History of women in Canada

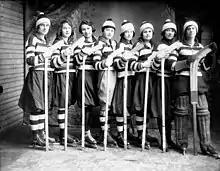
A women's ice hockey team in 1921

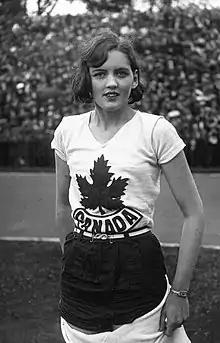
Ethel Catherwood won Canada's first Olympic gold medal in an individual event in women's high jump at the 1928 Amsterdam Olympics.

The first wave of feminism started in the late 19th century. Women's legal rights made slow progress throughout the 19th century. In 1859, Upper Canada passed a law allowing married women to own property. In 1885, Alberta passed a law allowing unmarried women who owned property the right to vote and hold office in school matters. This early activism was focused on increasing women’s role in public life, with goals including women’s suffrage, increased property rights, increased access to education, and recognition as "persons" under the law. This early iteration of Canadian feminism was largely based in maternal feminism: the idea that women are natural caregivers and "mothers of the nation" who should participate in public life because of their perceived propensity for decisions that will result in good care of society. In this view, women were seen to be a civilizing force on society, which was a significant part of women’s engagement in missionary work and in the Woman’s Christian Temperance Union (WCTU).